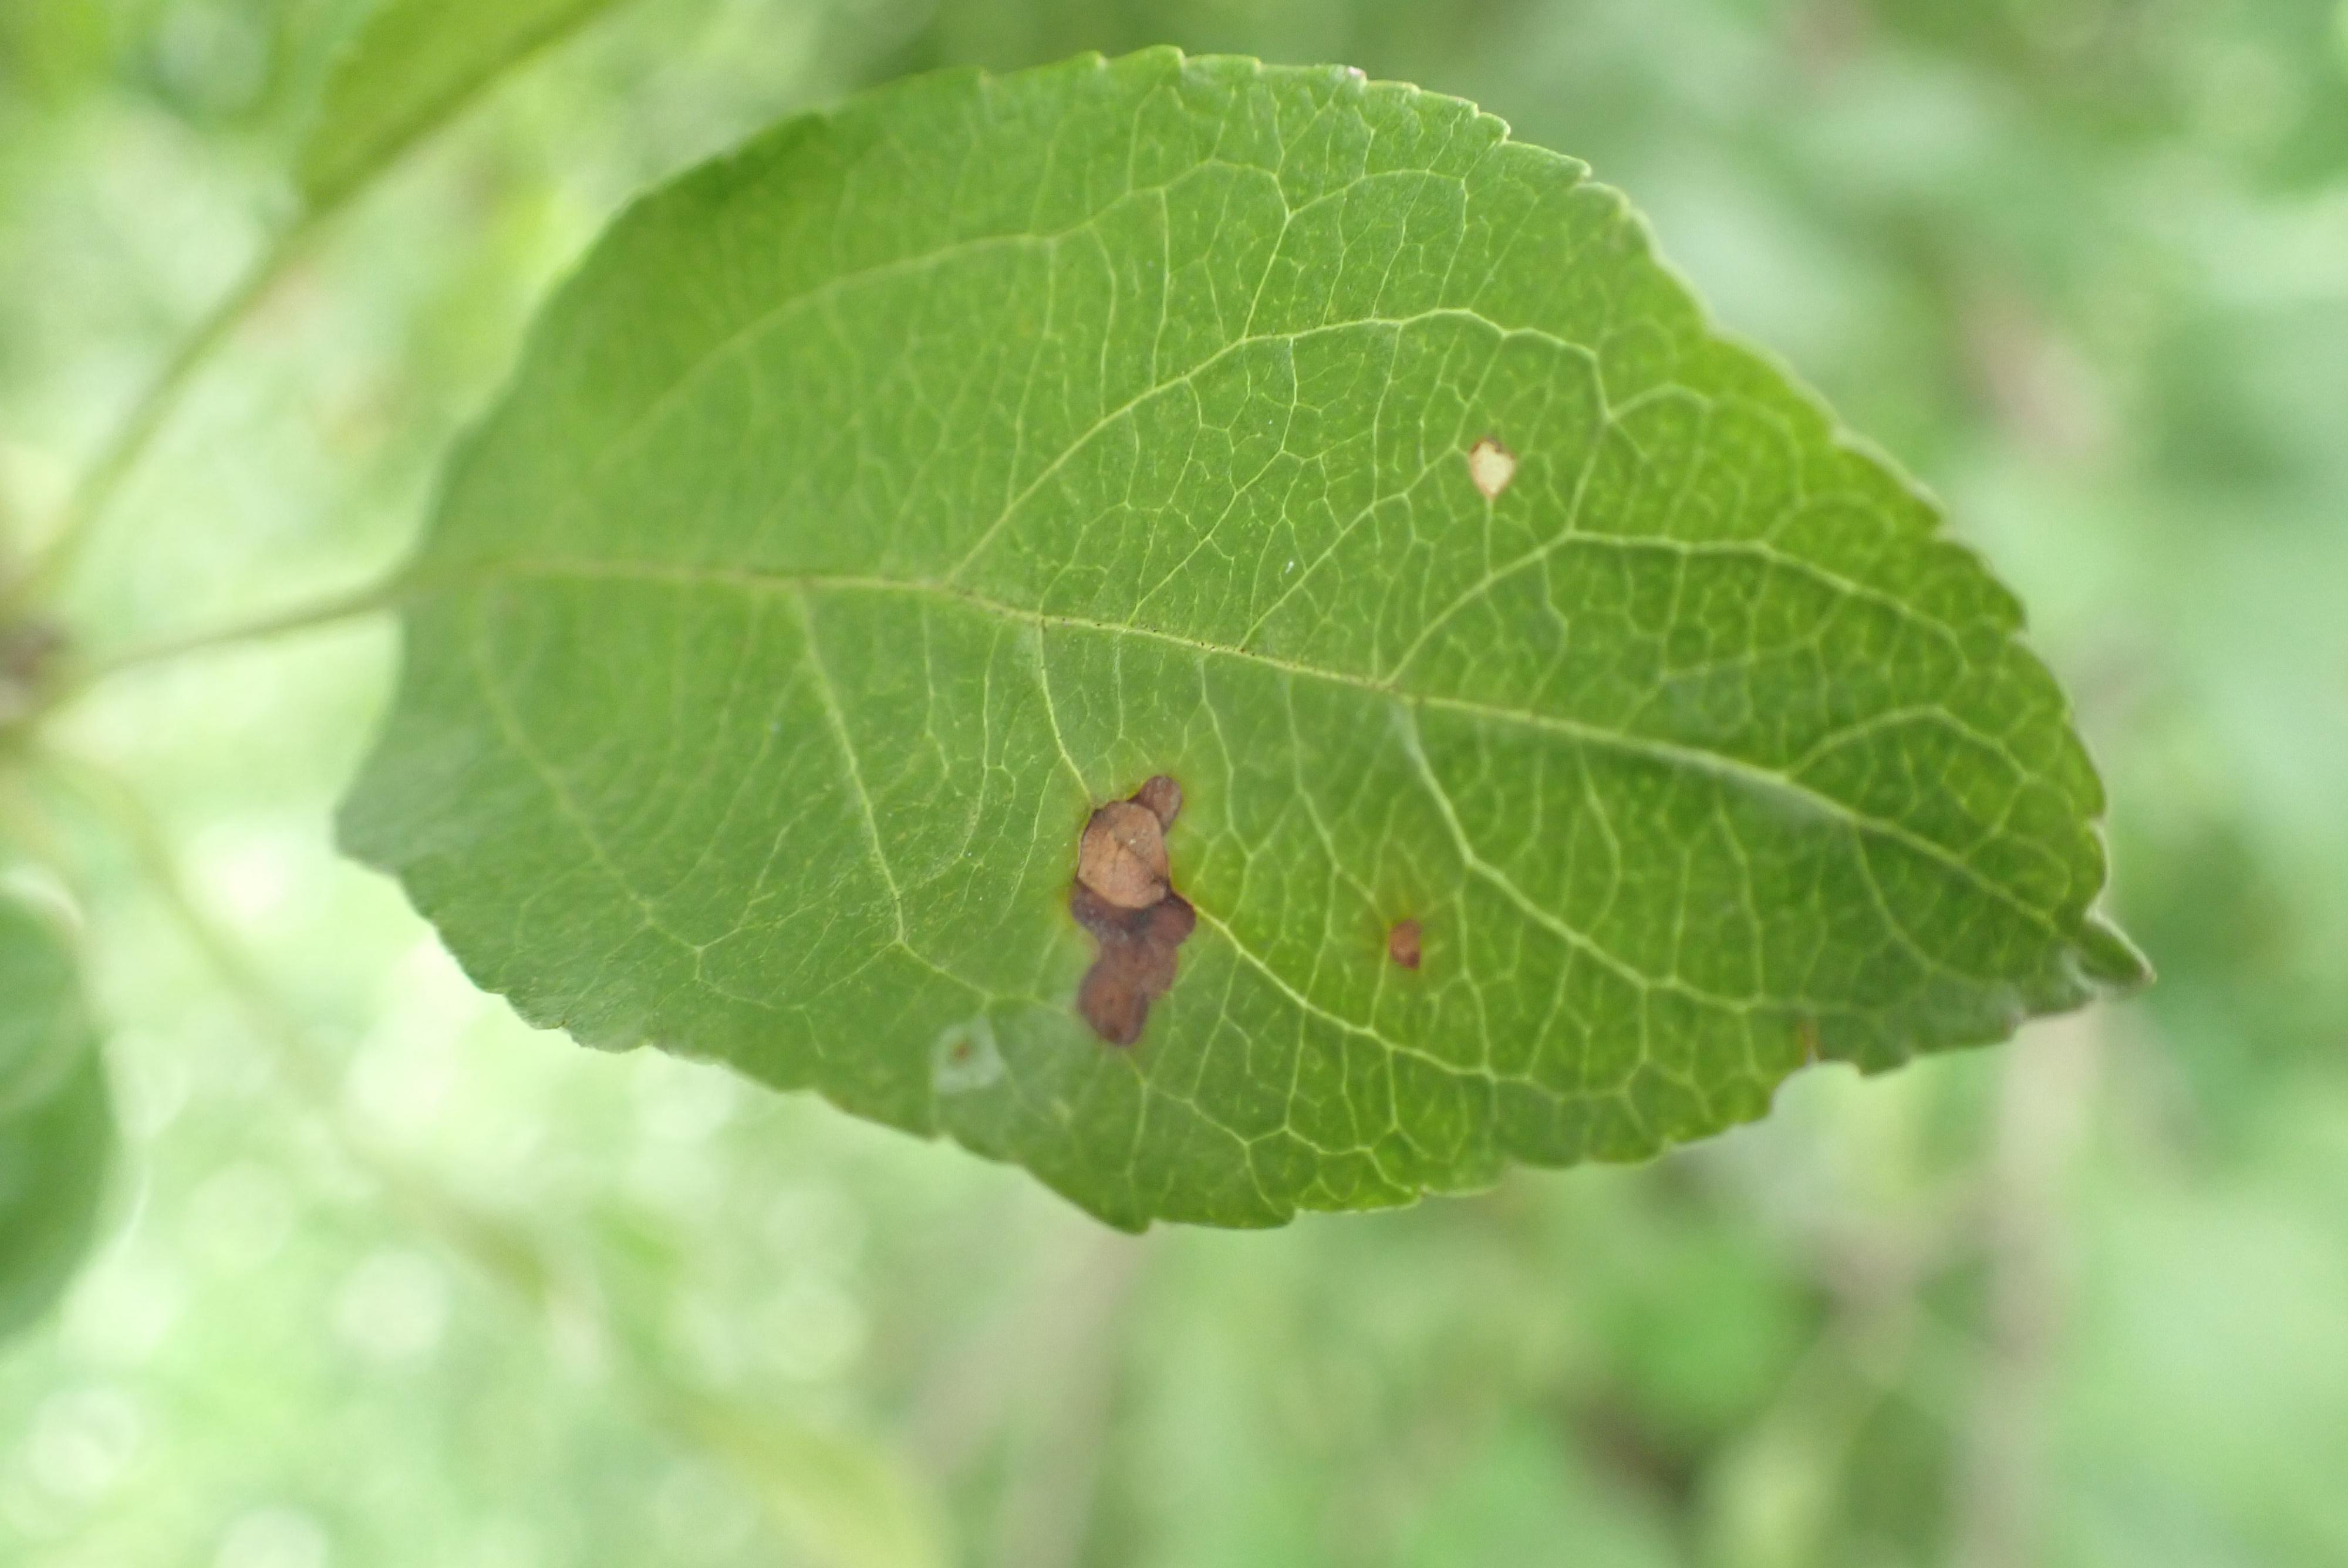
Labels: frog_eye_leaf_spot